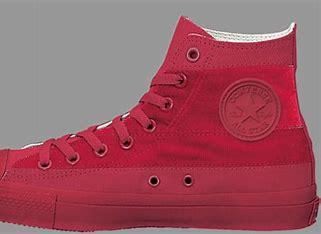
Brand: Converse
Model: 100